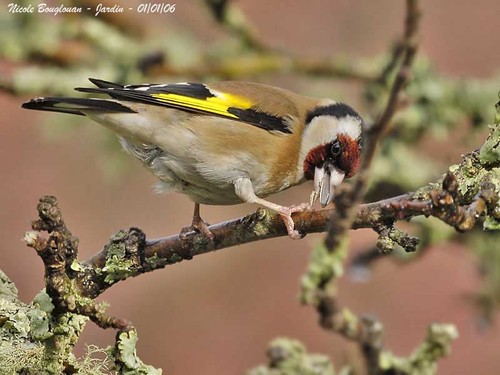
this bird has a brown crown and neck, black nape, brown coverts, and yellow primaries.
this bird has a brown belly and breast with a red crest and yellow primaries.
a small colorful bird, with a red face and crown, white head, black nape, and yellow black and white coverts.
this bird is red, yellow, brown, and white in color with a white beak, and black eye rings.
this bird has very distinctive patter of colors with a red anterior face, white posterior face with black nape, most of the bird is light brown with black and yellow wings.
this little yellow speckled winged bird has a long white beak and a red, white and black striped head that helps it blend into scenery.
this bird has wings that are black and yellow and has a brown body
this bird has a light brown body with black and yellow wings.
a medium sized bird with a long bill, and black eyes
this bird has wings that are black and yellow and has a brown chest
Species: European Goldfinch